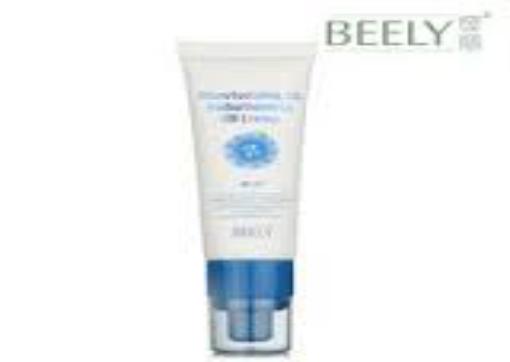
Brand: BEELY
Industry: Necessities